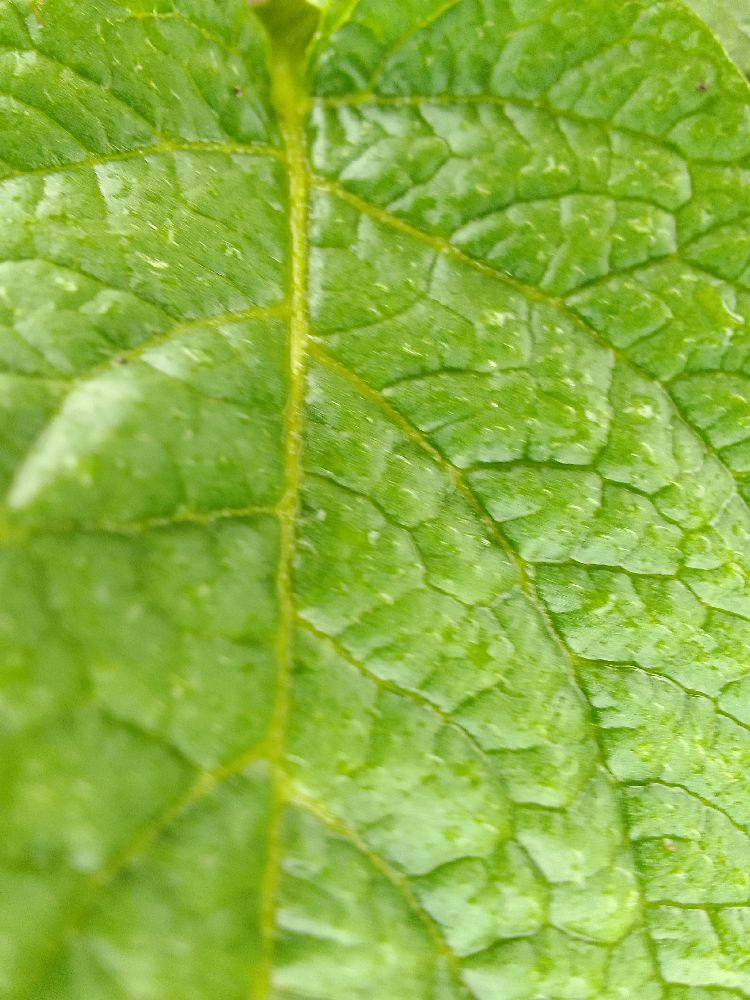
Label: Healthy